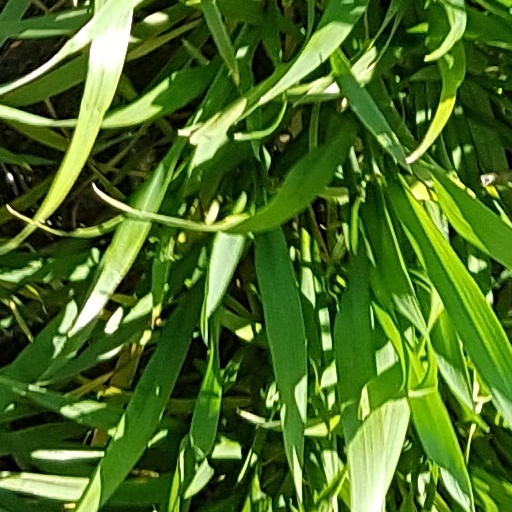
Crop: wheat